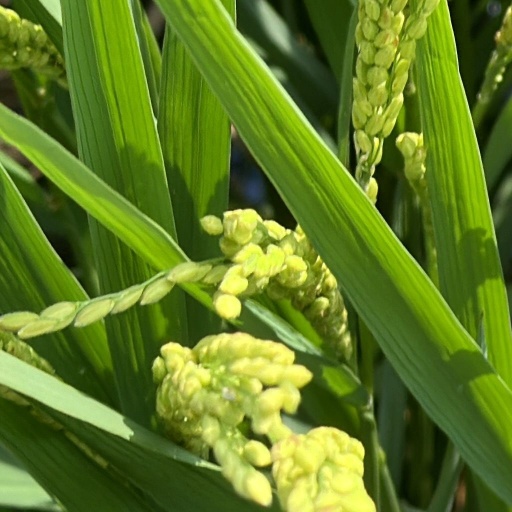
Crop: rice